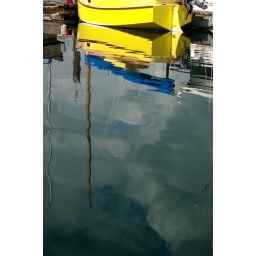
A floating yellow boat being held tight in pictorial space by elements at aft and stern